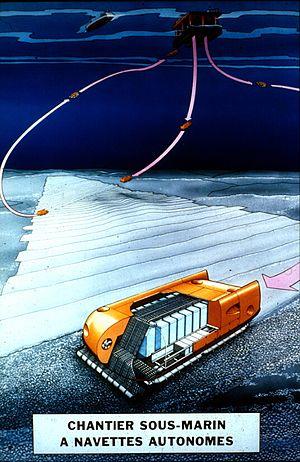
Navette du chantier sous-marin pour le ramassage des nodules sur le fond
Les nodules polymétalliques, aussi appelés nodules de manganèse, sont des concrétions rocheuses reposant sur le lit océanique ; ils sont formés de cercles concentriques d’hydroxydes de fer et de manganèse autour d’un noyau.